Flower, Sun, and Rain

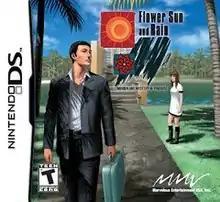
North American DS box art

The DS version of "Flower, Sun, and Rain" was first announced in November 2007 with an intended 2008 release window. Production was primarily handled by Japanese company h.a.n.d. under Grasshopper Manufacture's supervision. The port was suggested to Suda by Wada, who had also proposed developing "No More Heroes" for the Wii. Due to both this and Wada's prestigious career as a game developer, Suda felt obliged to accept the offer. The port was developed without Suda's direct involvement. Despite this, Marvelous producer Yoshifumi Hashimoto worked to keep the port as faithful to the original version as possible. Suda's one major request for the port was to incorporate the DS' touch screen functionality into gameplay. Takada returned to create new musical tracks for the game. It was noted that the visuals were noticeably downgraded during the transition onto DS hardware. In Japan, the game was subtitled . The subtitle was created by Grasshopper in consultation with the game's publisher based on the time loop in which Mondo was trapped. The game published in Japan by Marvelous Entertainment on March 6, 2008.